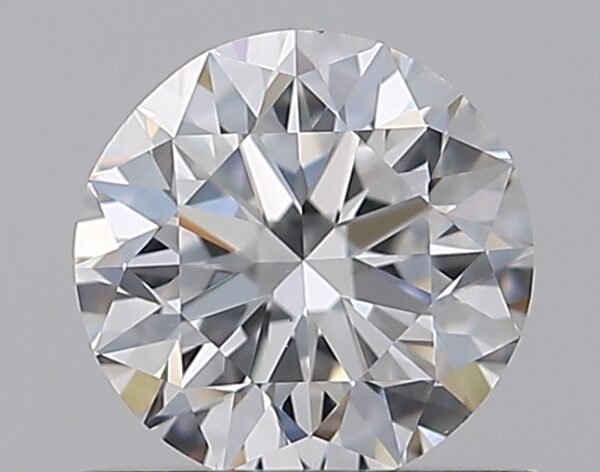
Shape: round
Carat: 0.8
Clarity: VS1
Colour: D
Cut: VG
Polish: EX
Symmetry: VG
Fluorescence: N
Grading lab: GIA
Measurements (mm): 5.77 x 5.85 x 3.73